Seeress (Germanic)

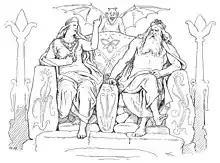
Frigg and Odin wagering against each other upon Hliðskjálf in "Grímnismál" (1895) by Lorenz Frølich, in a parallel with how she tricked Odin at his window in the Lombard myth.

The "Origo Gentis Langobardorum" ("Origin of the Lombard/Langobard people"), a seventh-century Latin account, and the "Historia Langobardorum" ("History of the Lombard/Langobards"), from the 8th c., relate the legend that before, or after, the Langobard people, then known as the Winnili, emigrated from Scandinavia, led by the brothers Ibor and Agio, their neighbours, the Vandals, demanded that they pay tribute, but their mother Gambara advised them not to. Before the battle, the Vandals called on Odin ("Godan") to give them victory, but Gambara invoked Odin's wife Frigg ("Frea") instead. Frigg advised them to trick Odin, by having the Winnili women spread their hair in front of their faces so as to look bearded and stand before the window from which Odin looked down on Earth. Odin was embarrassed and asked who the "long-beards" ("longobarbae") were, and thus naming them he became their godfather and had to grant them victory.